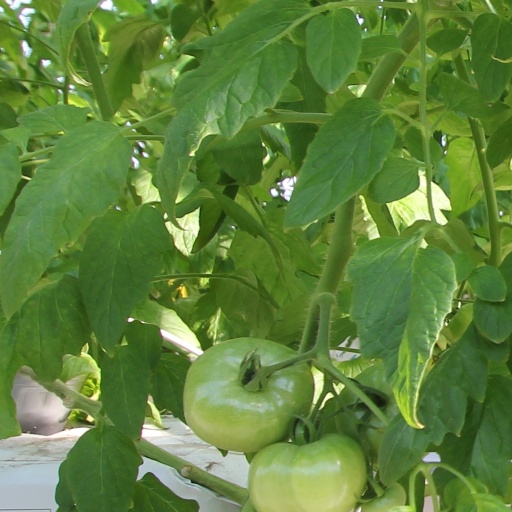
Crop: tomato